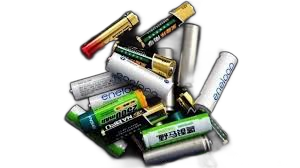
Waste category: battery